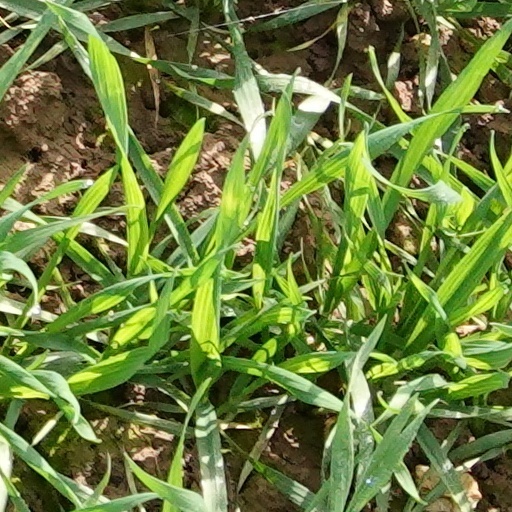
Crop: wheat